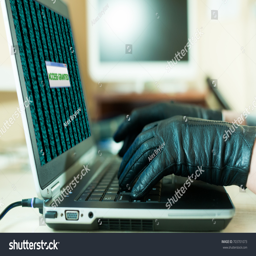
close up view of hands of hacker using gloves to avoid leaving fingertips managed to get an access to database